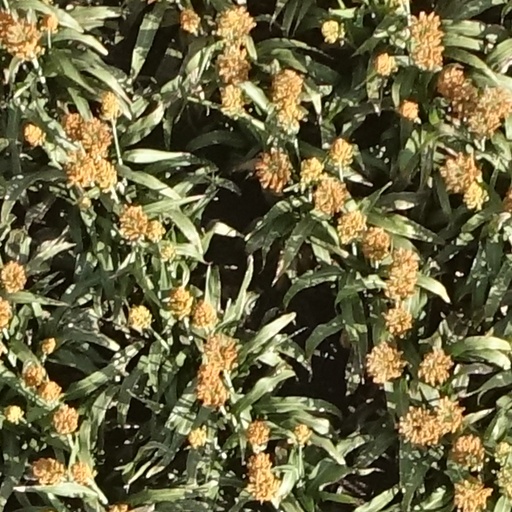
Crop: sorghum